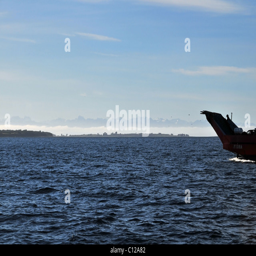
blue waters with ferry boat crossing from the right , looking towards mountain range rising above coastal